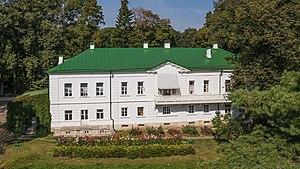
Iasnaïa Poliana dans le Gouvernement de Toula est un grand domaine dont Léon Tolstoï hérita à la mort de sa mère. La propriété se situe à 12 km au sud-ouest de la ville de Toula. Tolstoï dut quitter cet endroit pour Moscou à l'âge de neuf ans, ce qui provoqua chez lui une tristesse et une nostalgie si fortes qu'il retourna y vivre après 1847, et ce jusqu'à sa mort en 1910. Entre 1882 et 1901, il passa ses hivers dans sa maison de Moscou, rue Khamovniki. C'est à Iasnaïa Poliana qu'est enterré Tolstoï. Ce domaine a survécu au bolchevisme et au stalinisme. Il est actuellement géré par l'Êtat russe, et la famille Tolstoï.
Les lieux de mémoire littéraires, dans l'acception ordinaire de l'expression, moins large que la définition adoptée par Pierre Nora, désignent les lieux marqués par le souvenir d'une présence d'un écrivain ou d'un événement lié à la littérature.